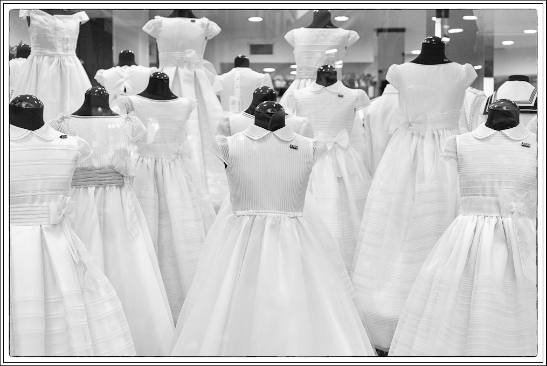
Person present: No